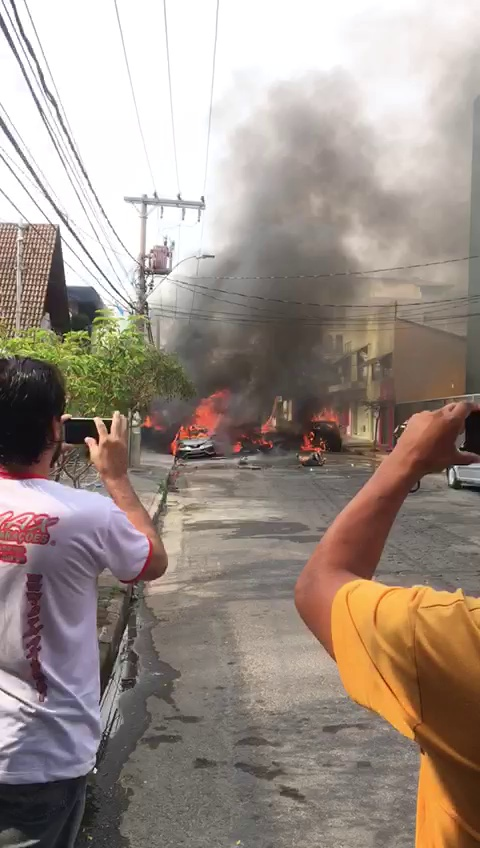
Fire: yes
Smoke: yes